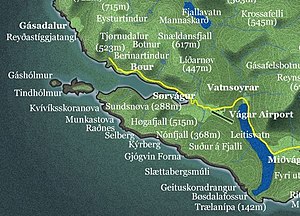
Sørvágsfjørður
Sørvágsfjørður med Sørvágur
Sørvágsfjørður er en fjord på Færøerne. Den ligger på vestkysten af Vágar, og strækker sig ca. 3,5 km ind mod bygden Sørvágur. Sit navn har den fra Sørvágur. Andre byer er Bøur ved fjordens nordside, den er særlig kendt for at være velegnet til [grindefangst]]. Videre udfor fjordindløbet ligger Gásadalur. I og ved fjorden ligger holmene Tindhólmur, Dranganir, Gáshólmur og Skerhólmur.